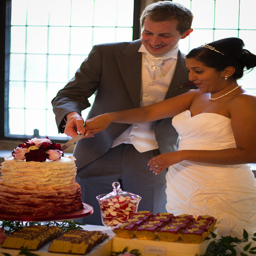
A newlywed couple shares a knife while cutting wedding cake.
This newlywed couple is cutting a cake together
a young couple cutting their wedding cake at their reception
A man and woman that are standing near a cake.
A bride and a groom are cutting the wedding cake.